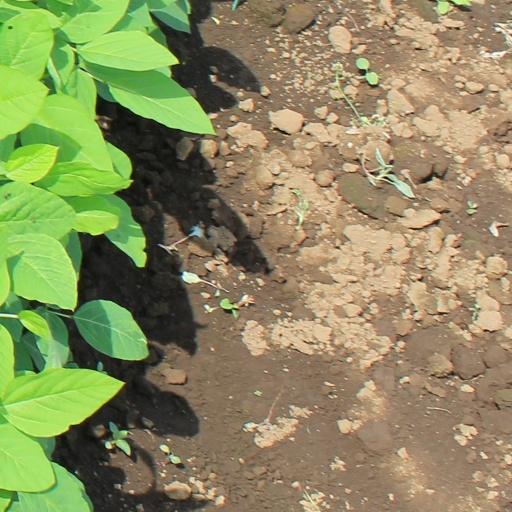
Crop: soybean